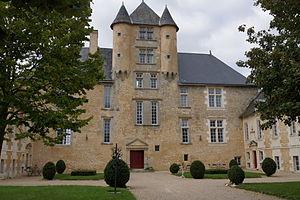
Façade du château d'Avanton
Avanton est une commune du Centre-Ouest de la France, située dans le département de la Vienne en région Nouvelle-Aquitaine.